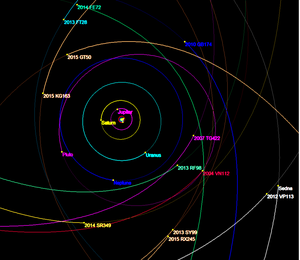
2015 KG₁₆₃ est un objet transneptunien du Système solaire ayant un périhélie à 40,5 UA et un demi-grand axe à plus de 800 UA. Un tel objet ne peut être sur une telle orbite qu'avec l'aide d'un perturbateur, d'où l'hypothèse de la Planète Neuf.
2015 RX₂₄₅ est un objet transneptunien du système solaire ayant un périhélie à 45 UA et un demi-grand axe à plus de 400 UA. Un tel objet ne peut se trouver sur une telle orbite qu'avec l'aide d'un perturbateur, d'où l'hypothèse de la Planète Neuf.